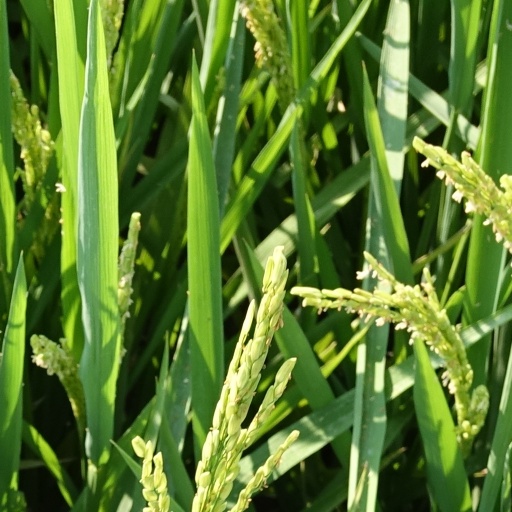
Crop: rice